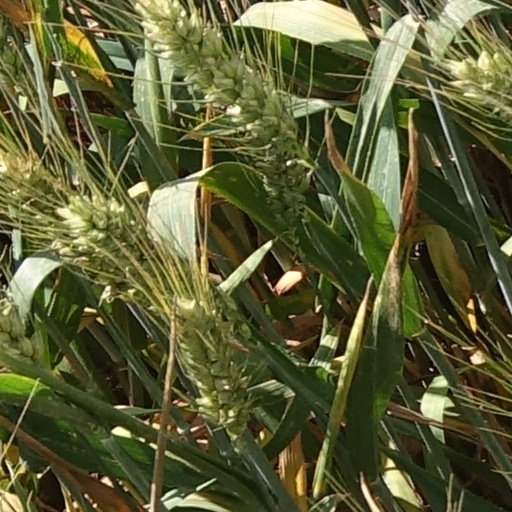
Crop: wheat